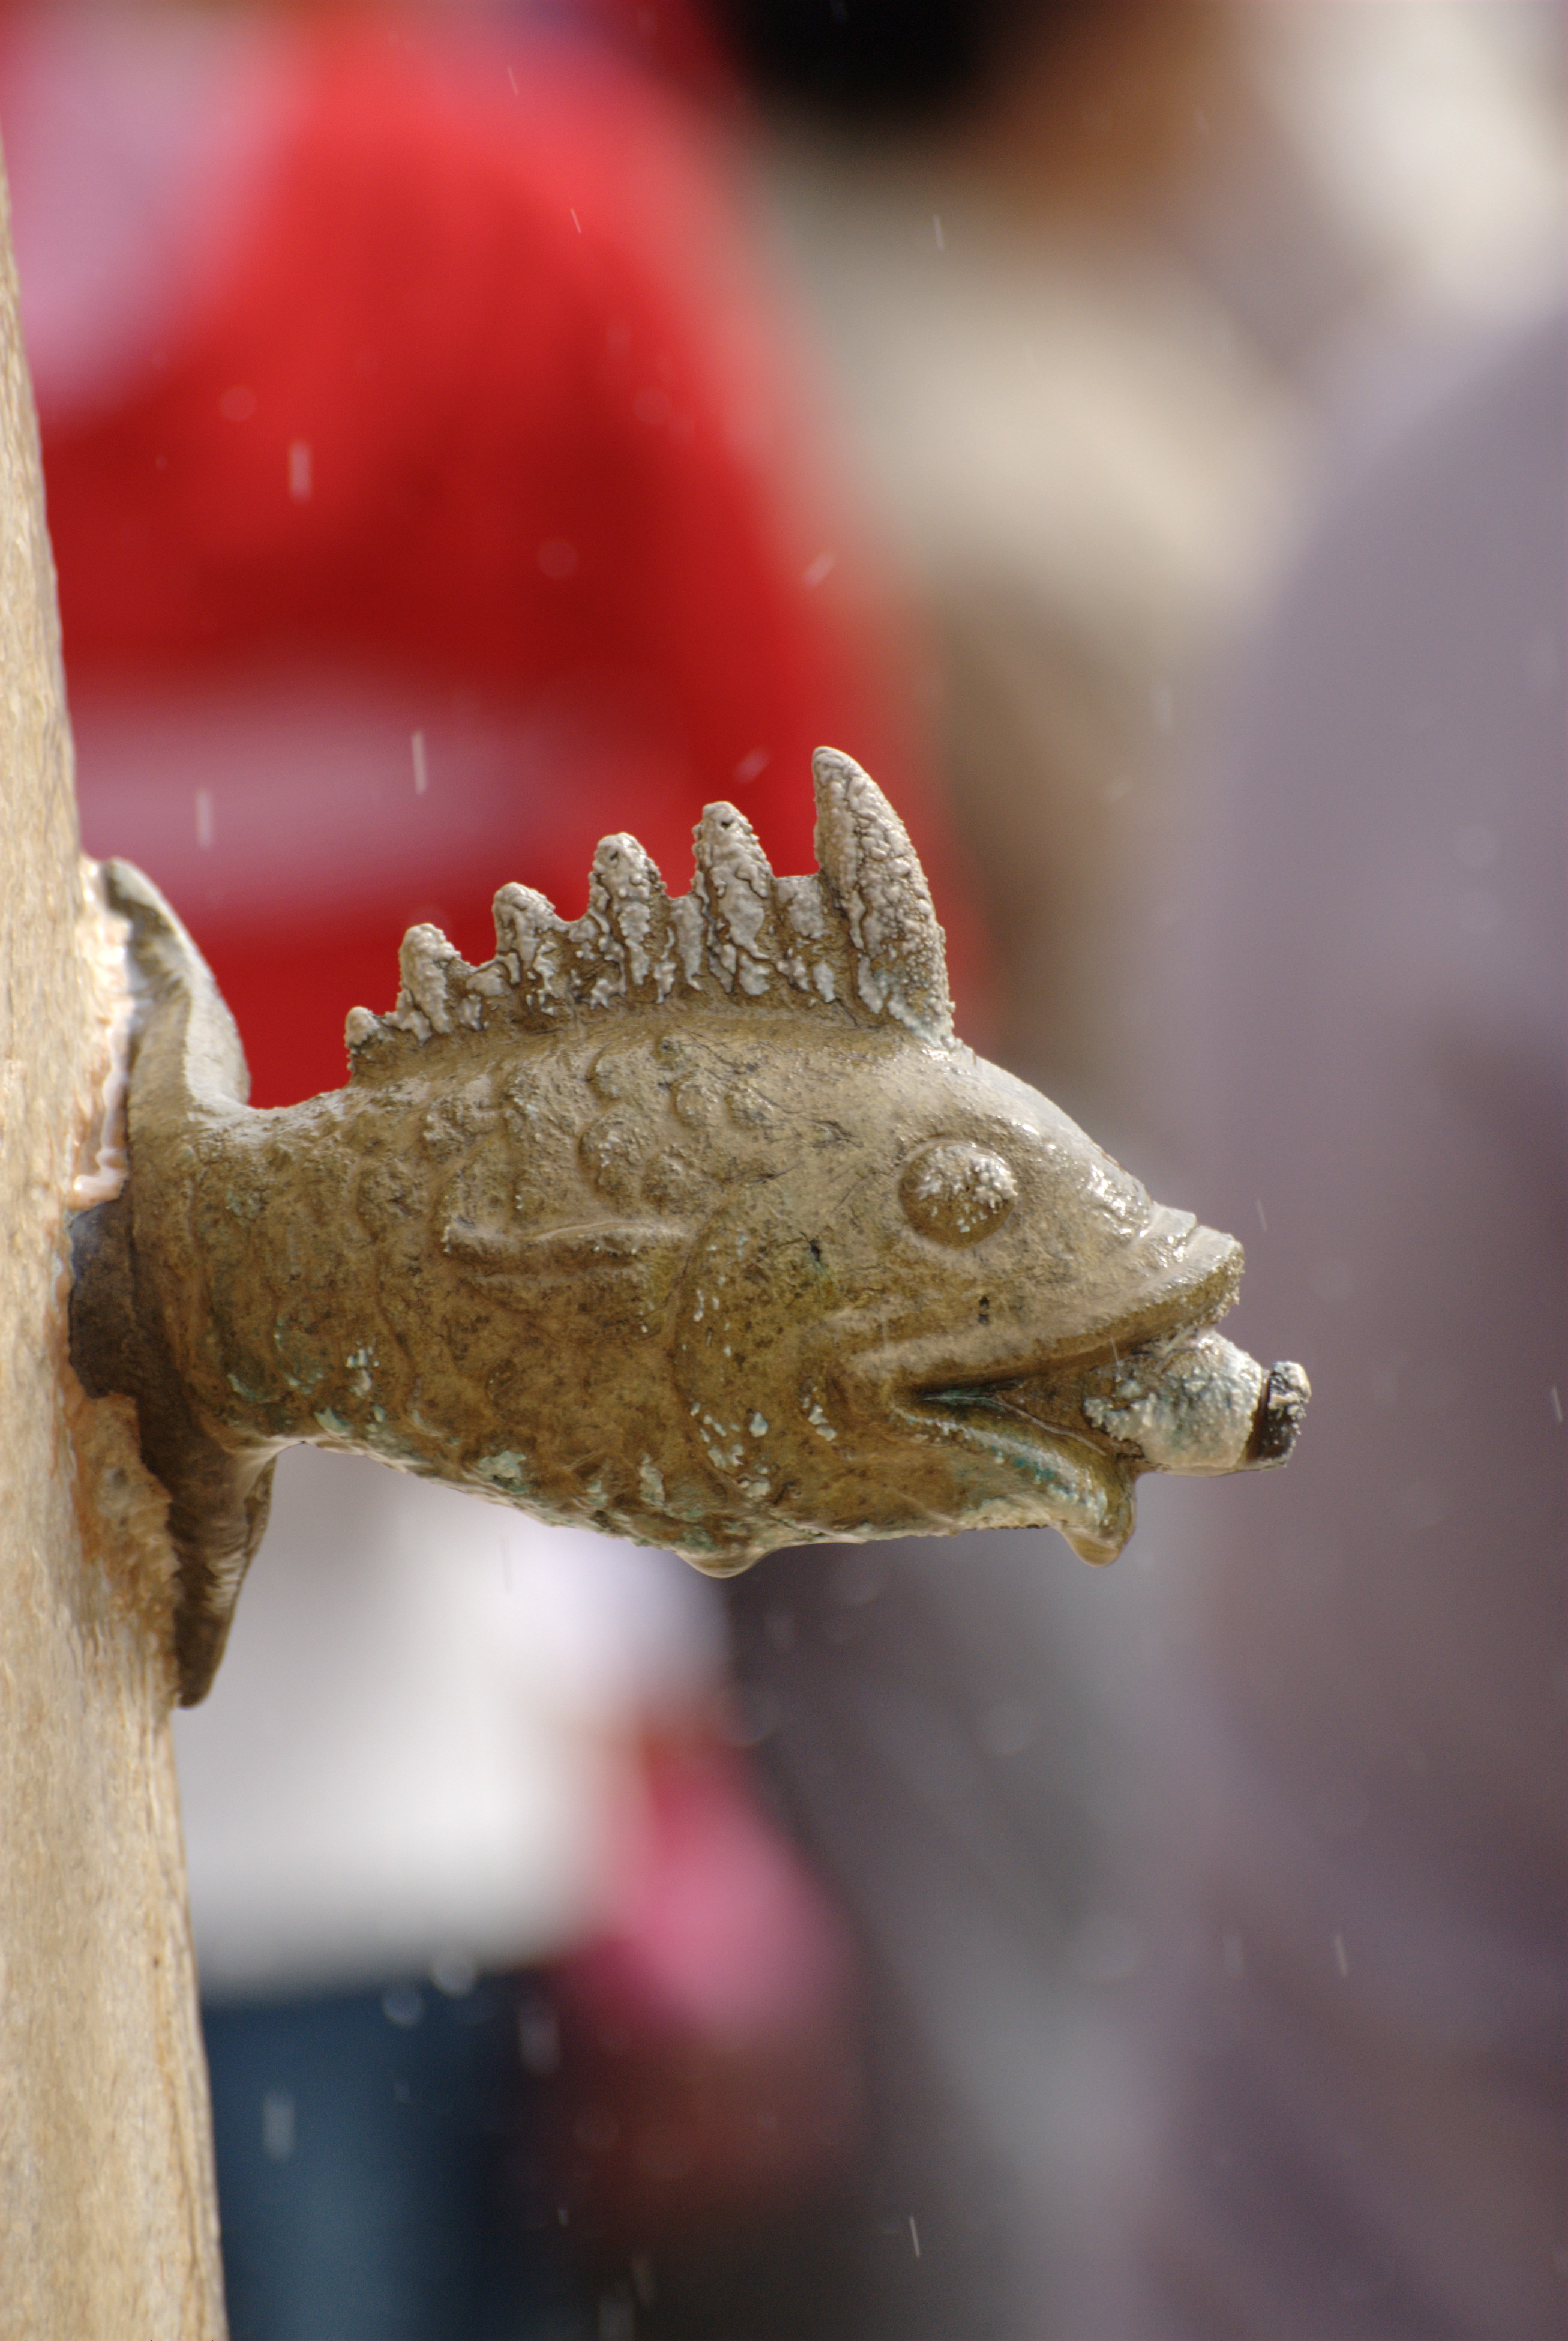
photography, leaf, town, city, cityscape, europe, nikon, fish, fauna, close up, cool image, croatia, bronze, d80, istria, mywinners, anawesomeshot, adriatic, nikond80, rovigno, rovinj, jadran, istra, macro photography